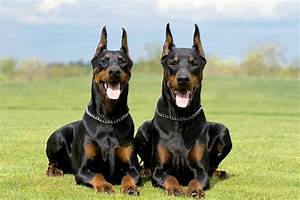
Label: dog